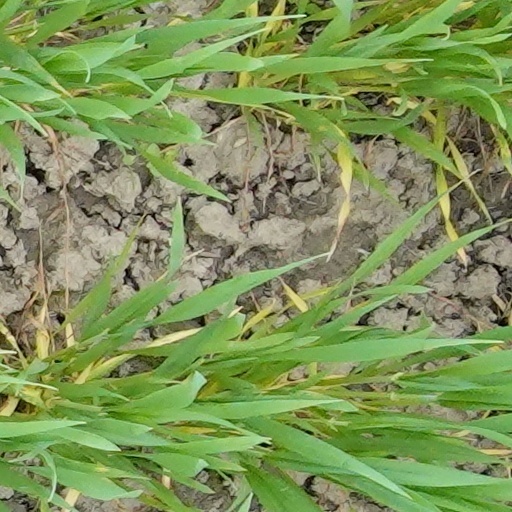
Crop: wheat